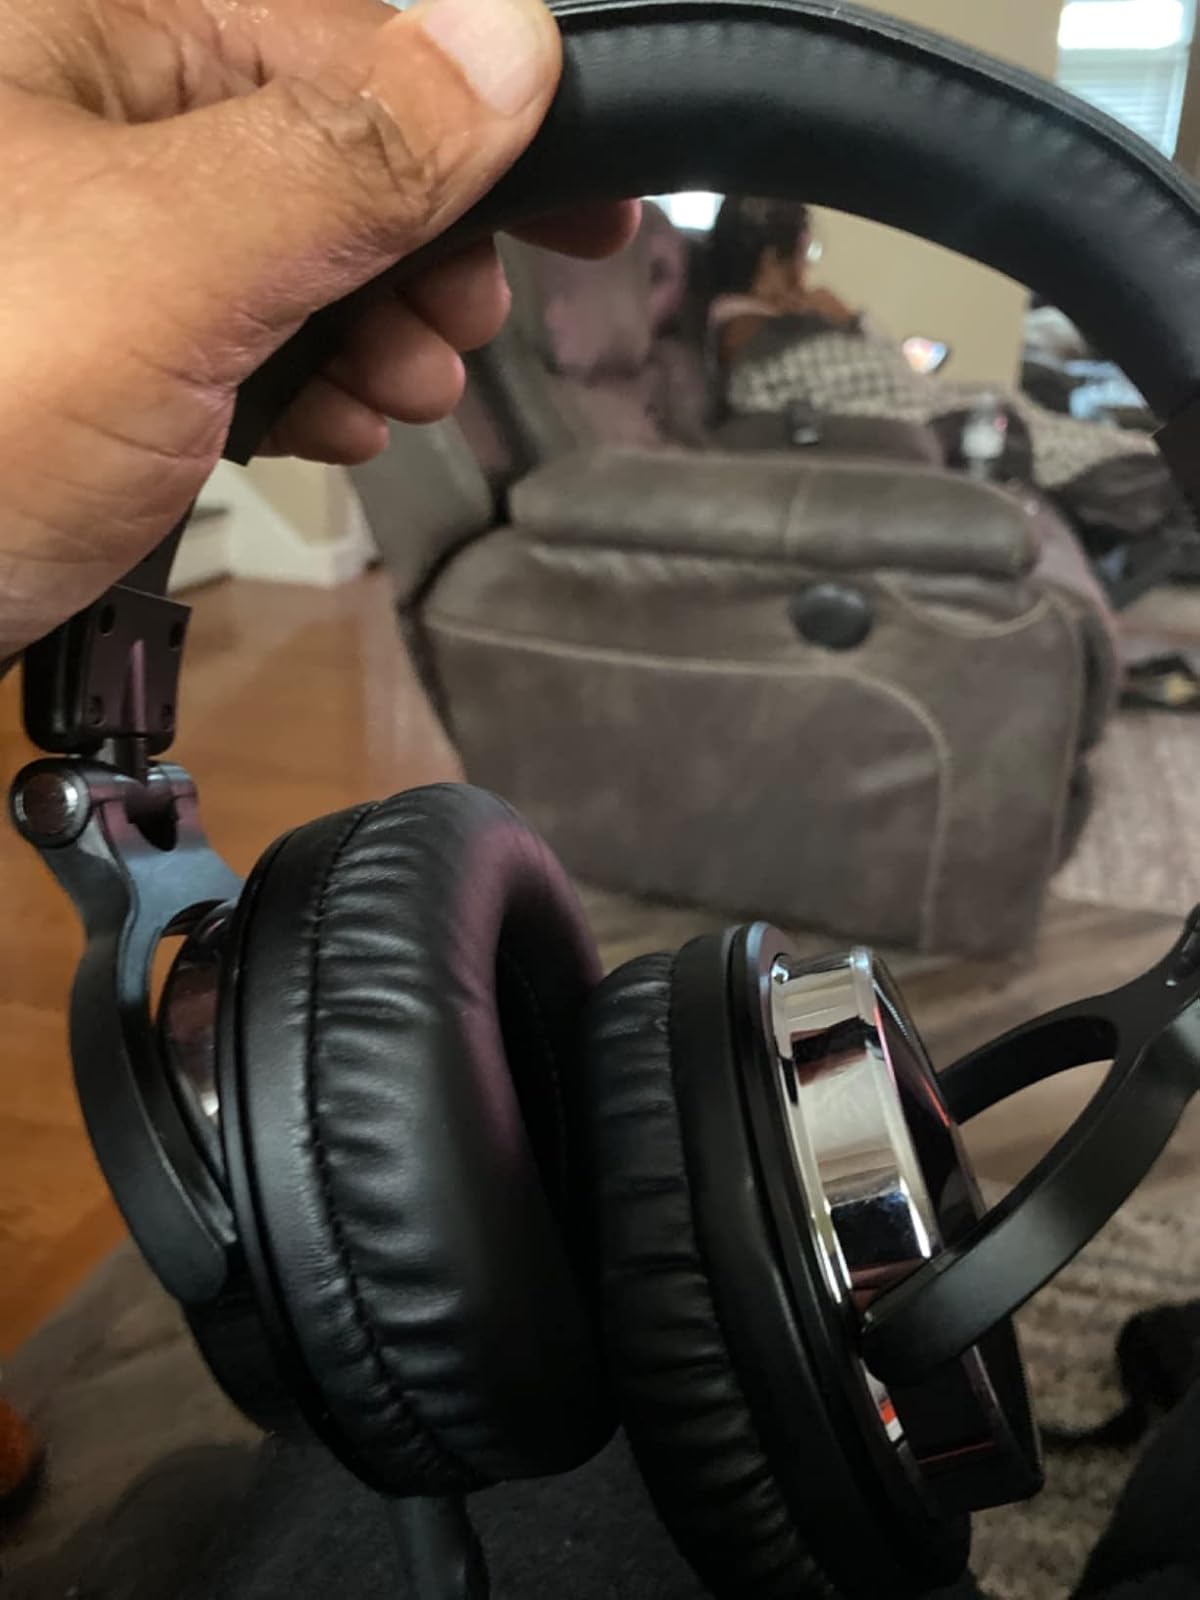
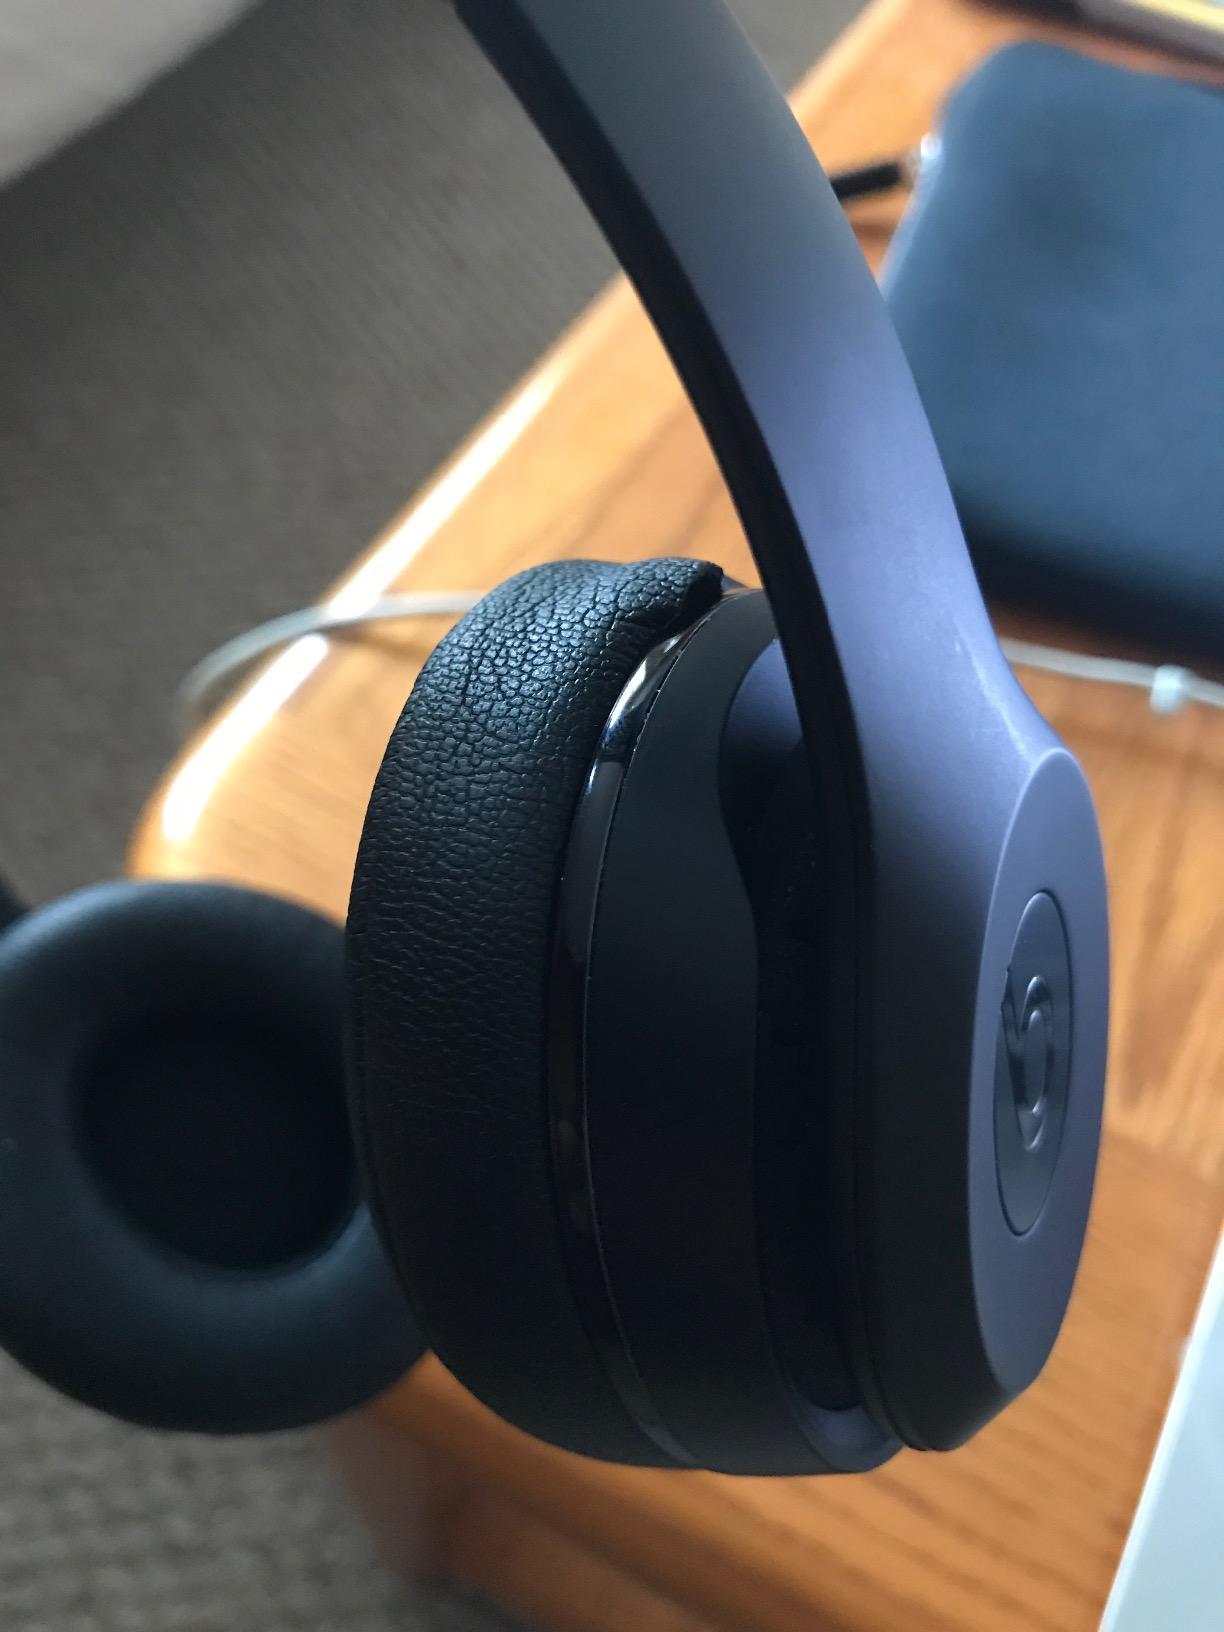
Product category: headphones
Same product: no